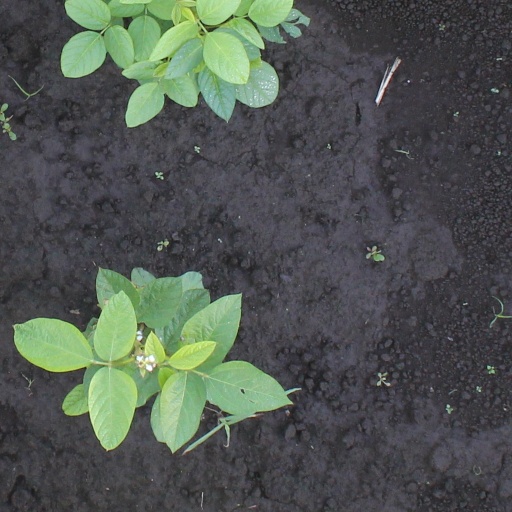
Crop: soybean